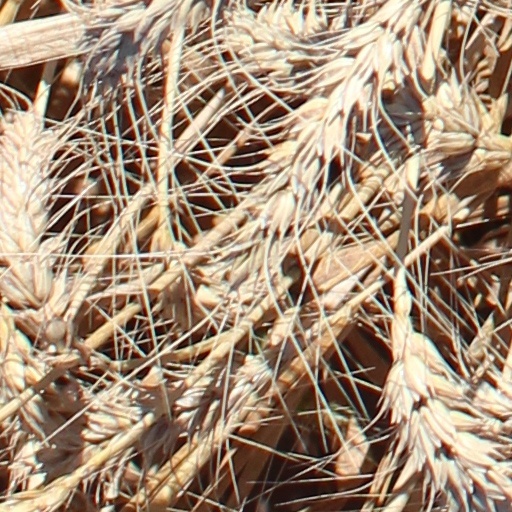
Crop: wheat